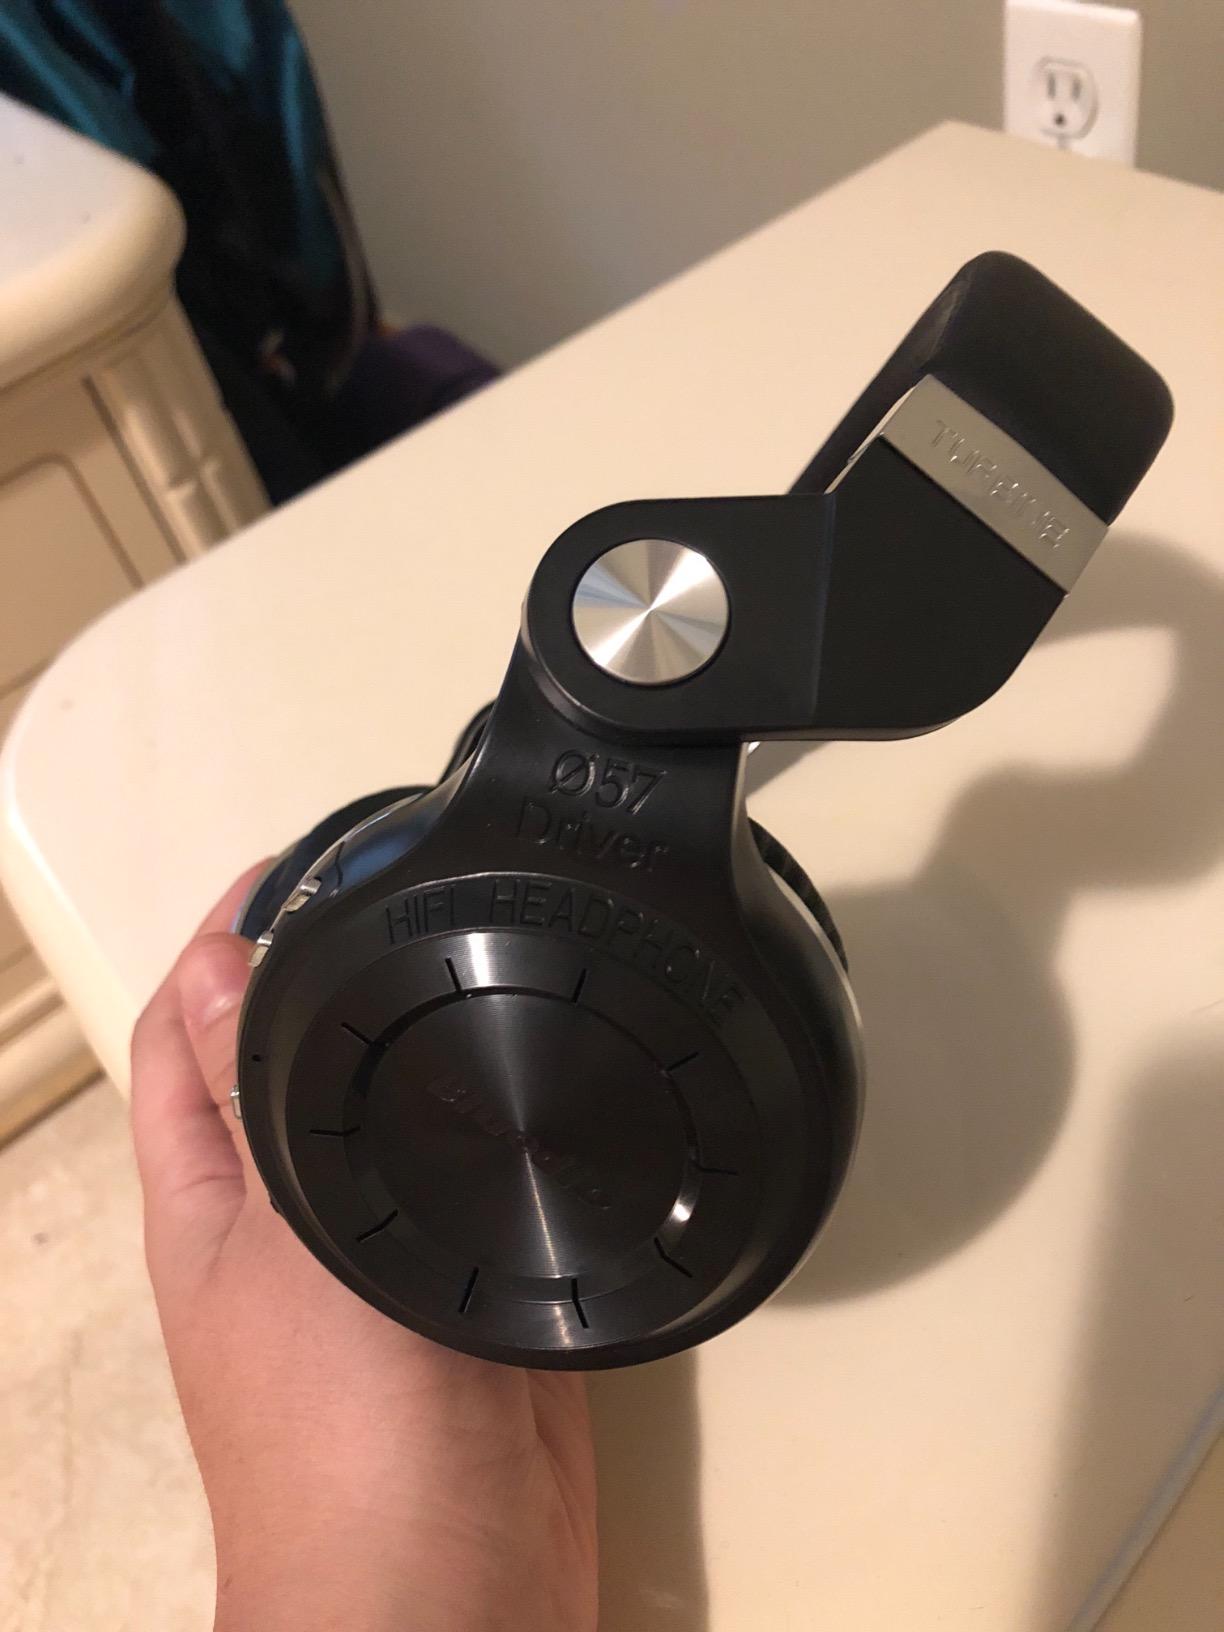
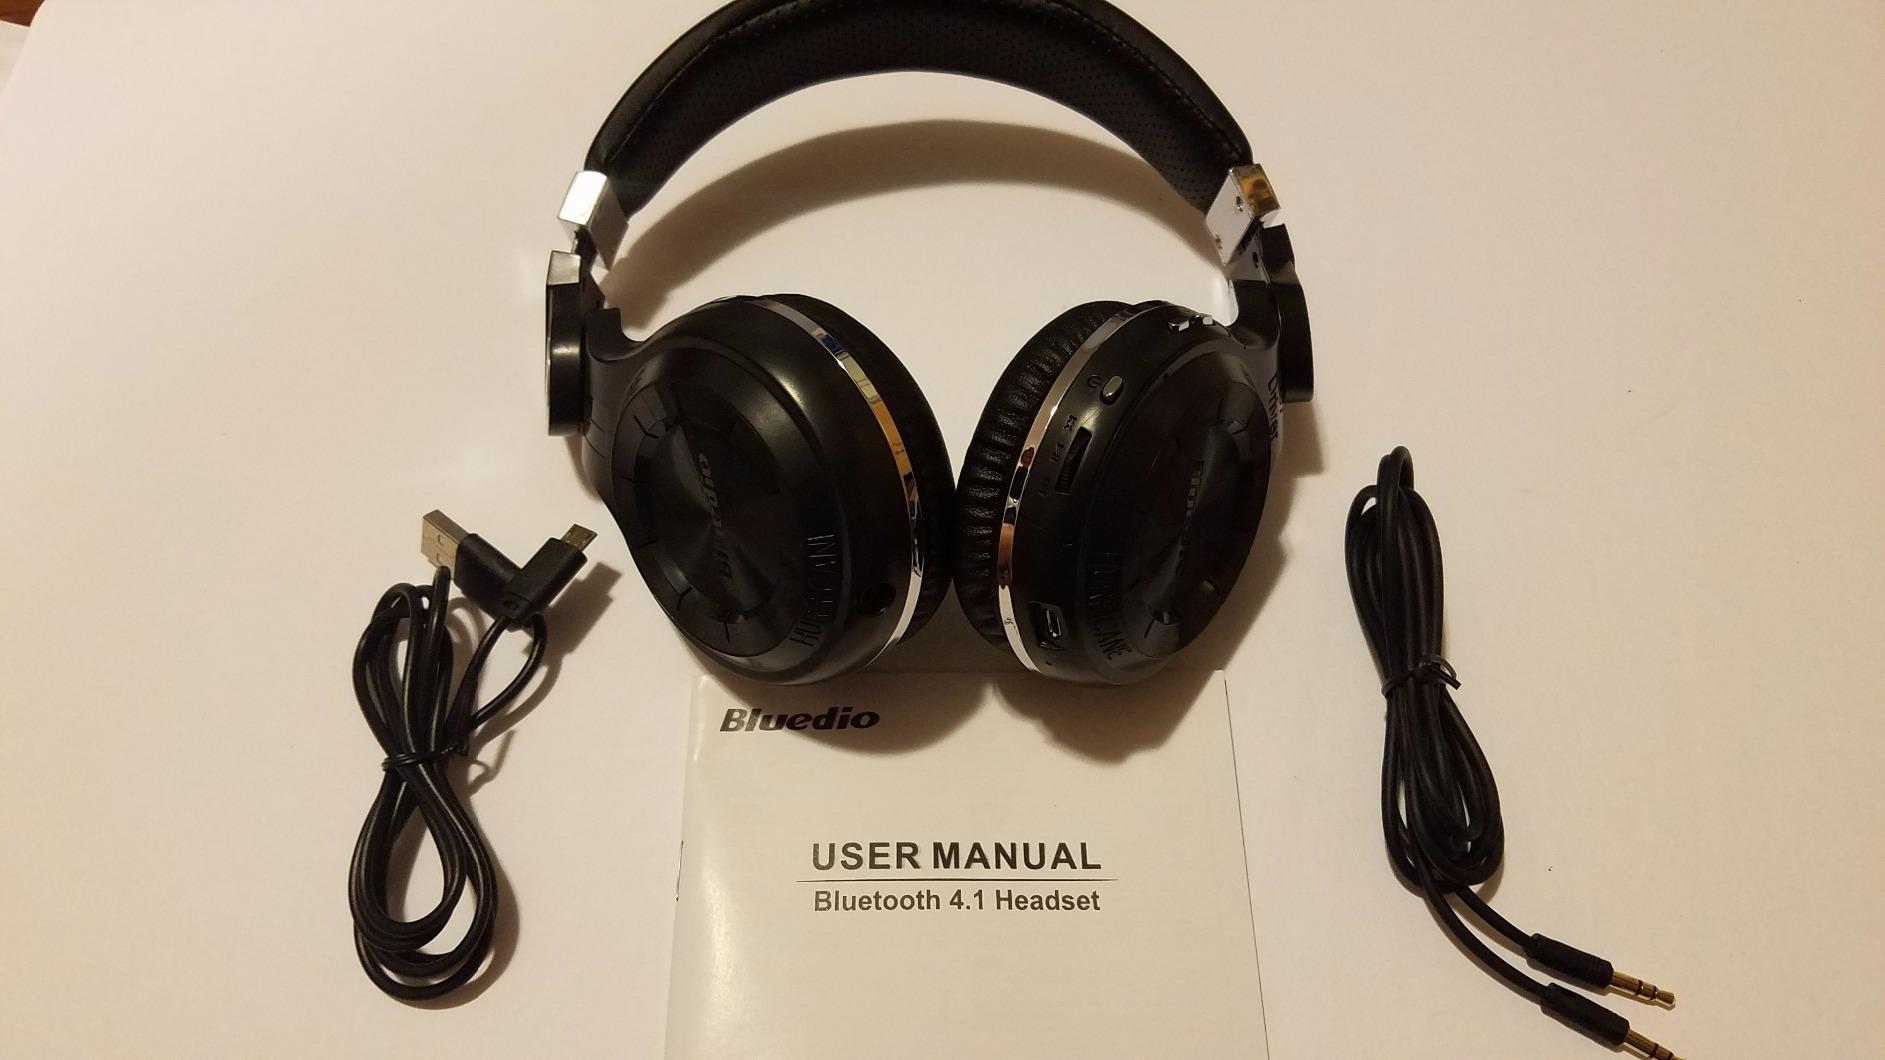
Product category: headphones
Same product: yes